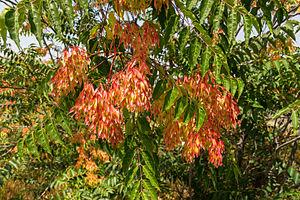
Ailante glanduleux, Ailanthus altissima, samares et feuillage, Sierra Nevada, août 2012, Andalousie, Espagne.